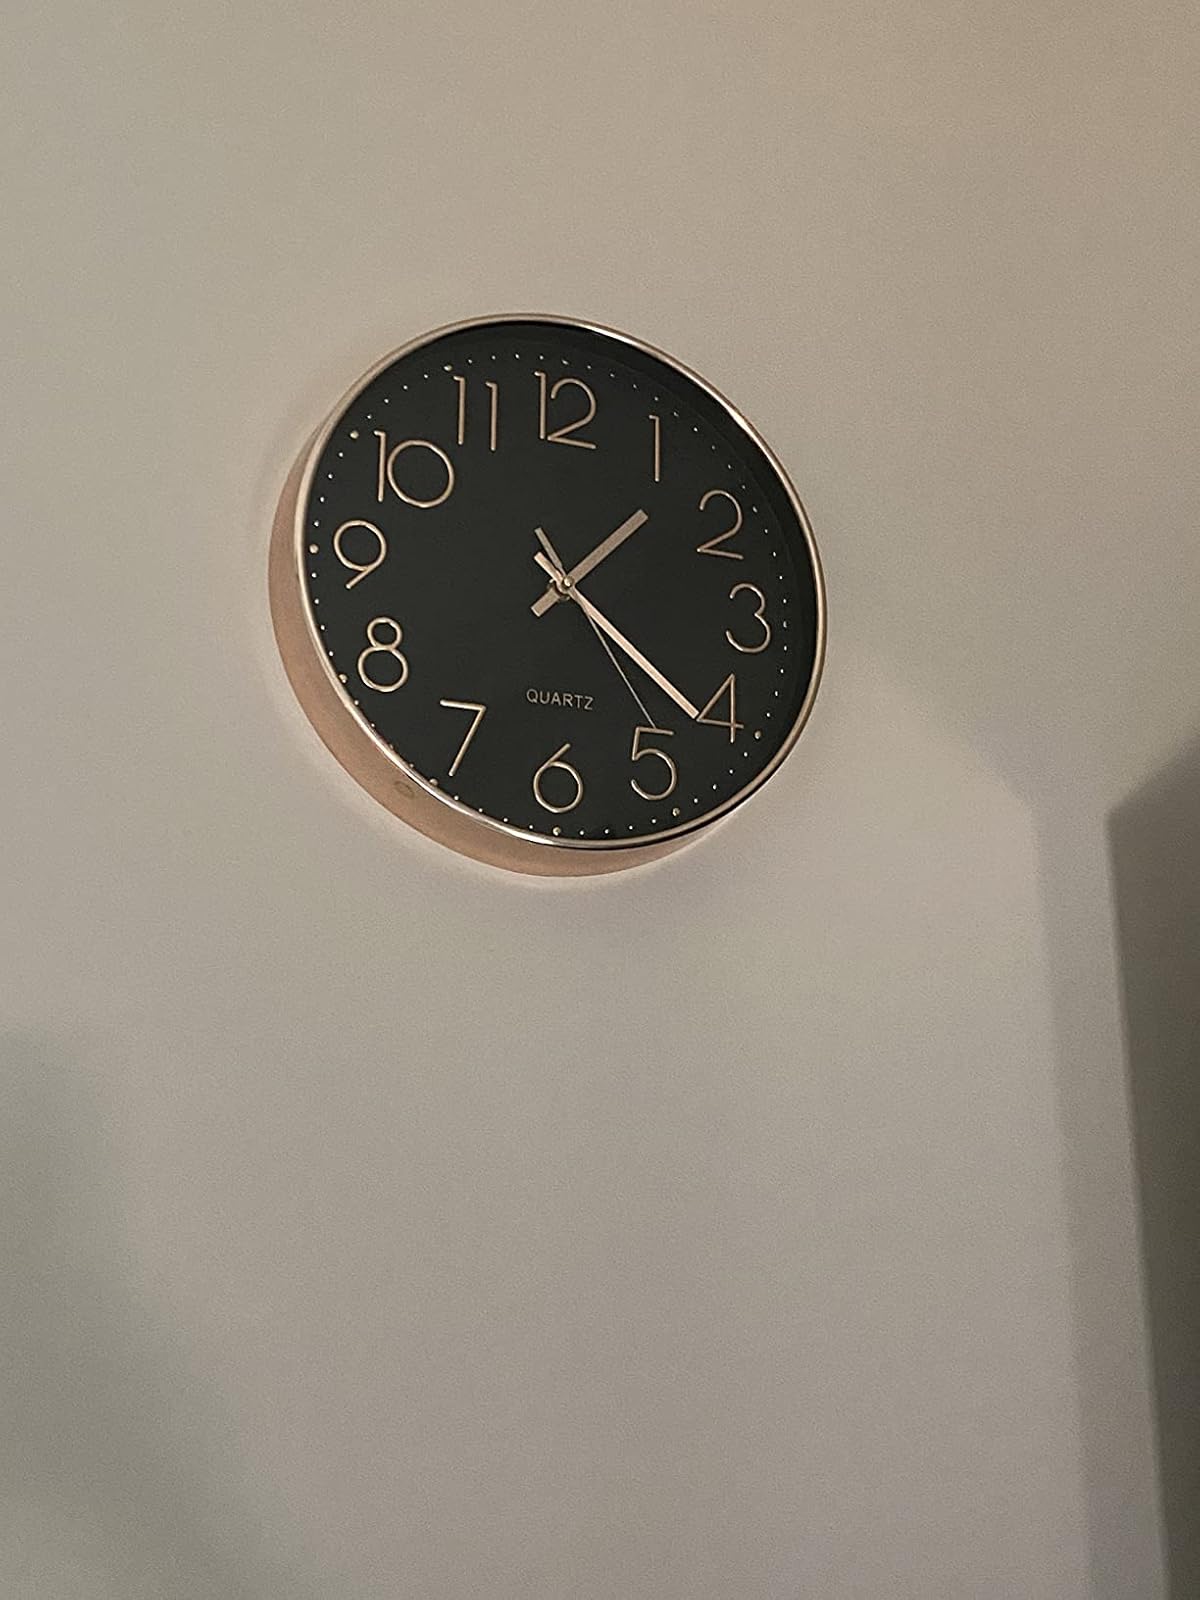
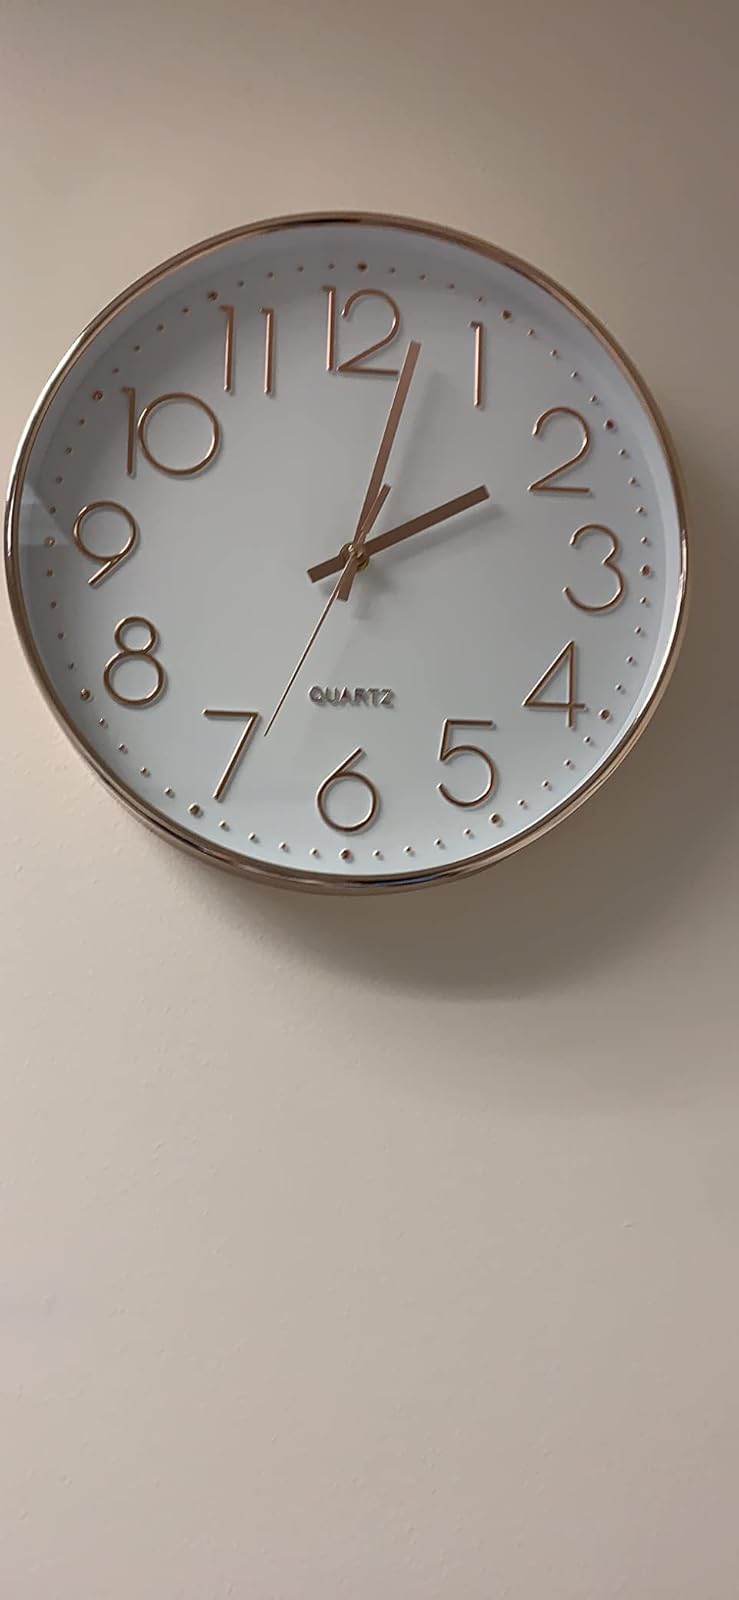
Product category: clock
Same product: no